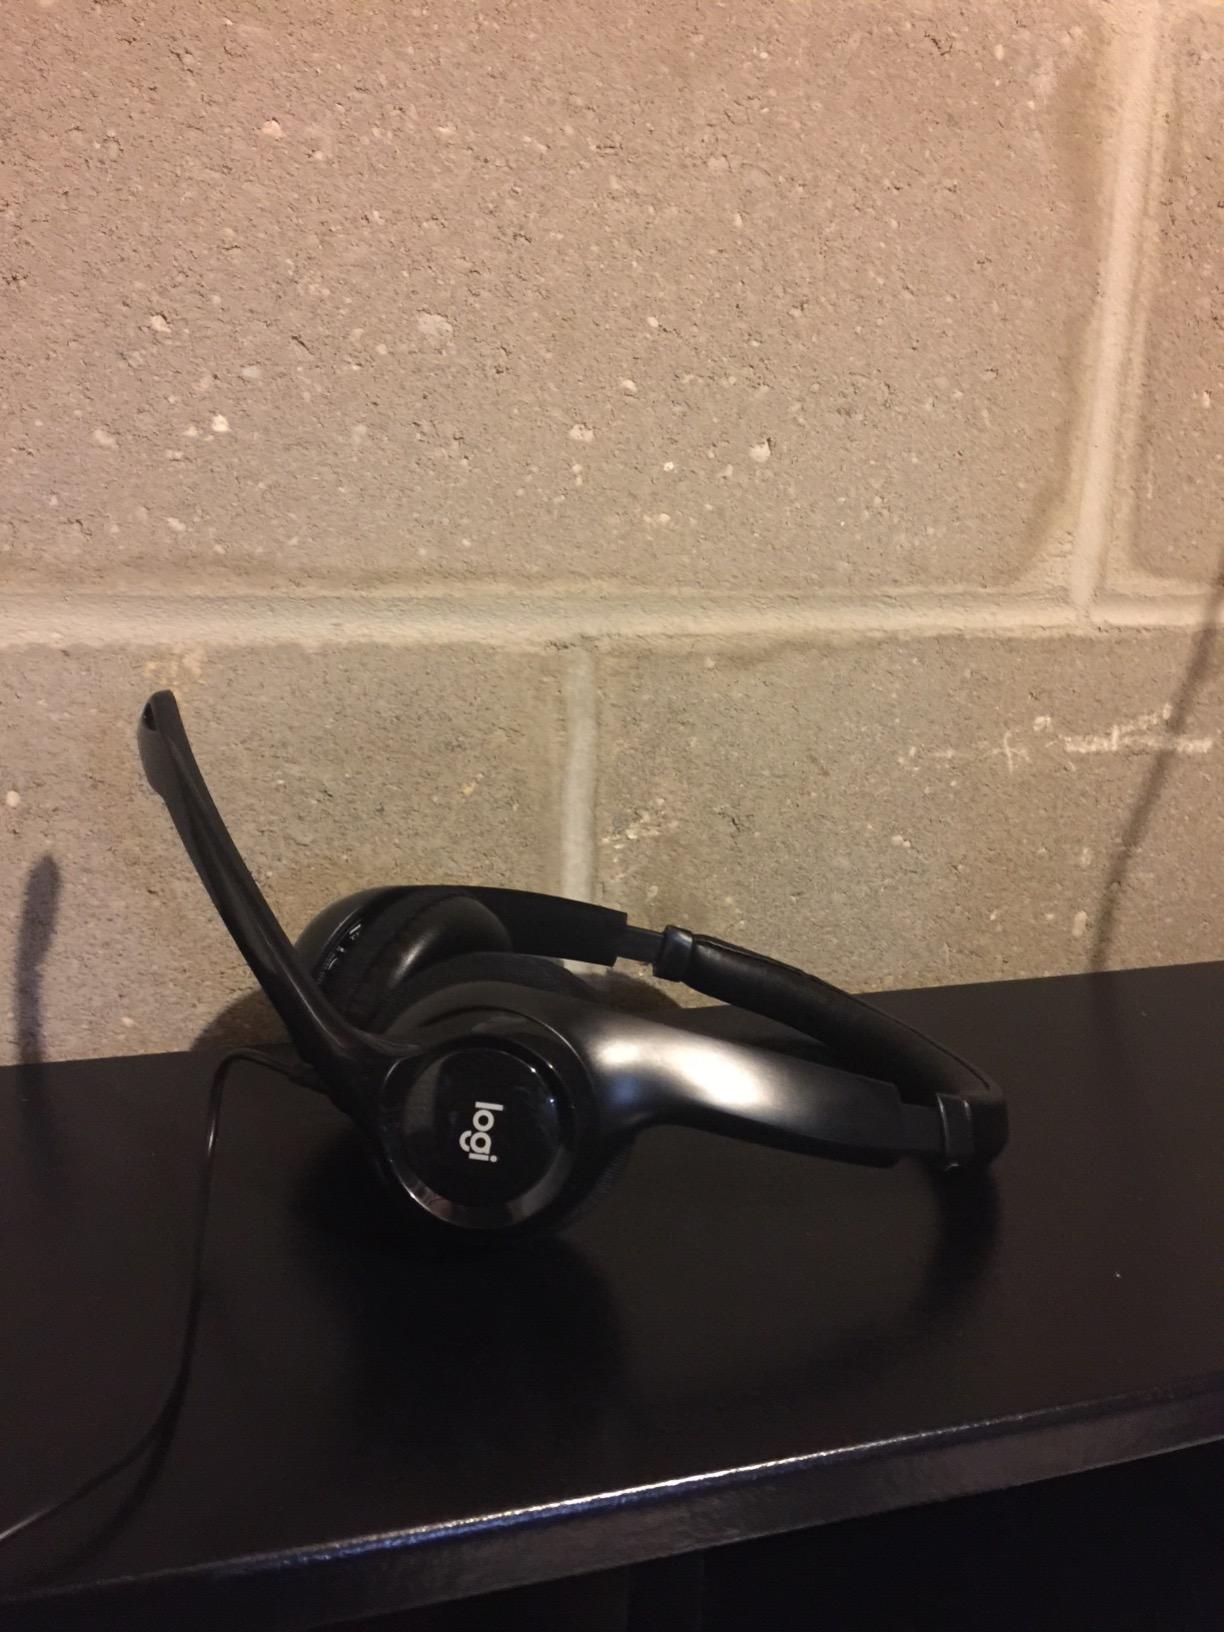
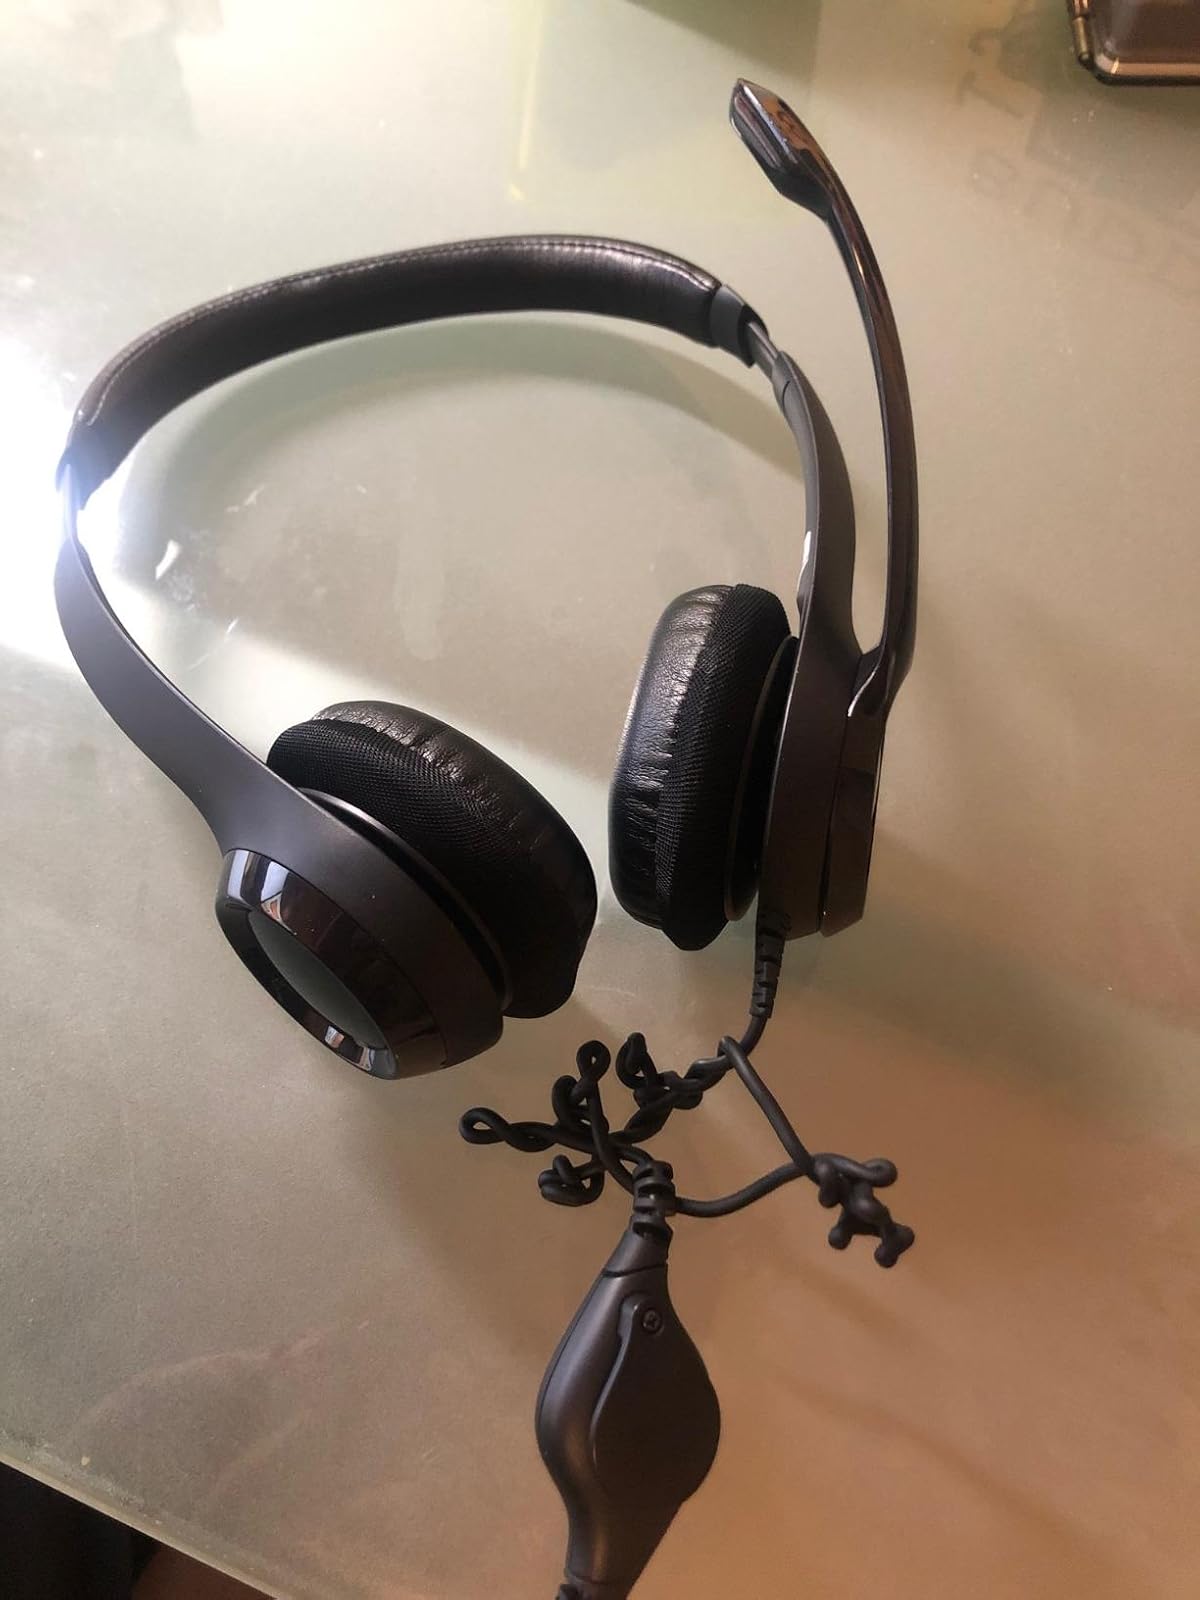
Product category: headphones
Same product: yes